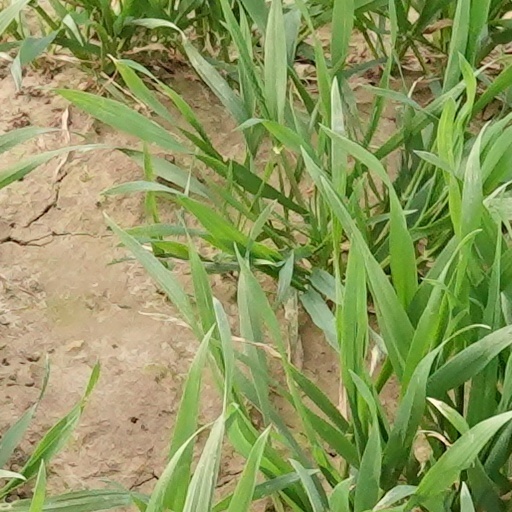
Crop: wheat